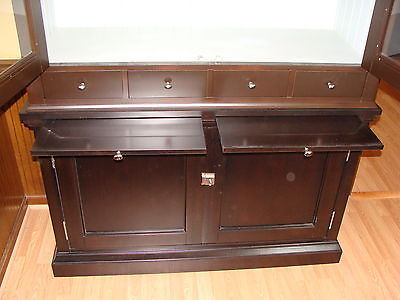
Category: cabinet